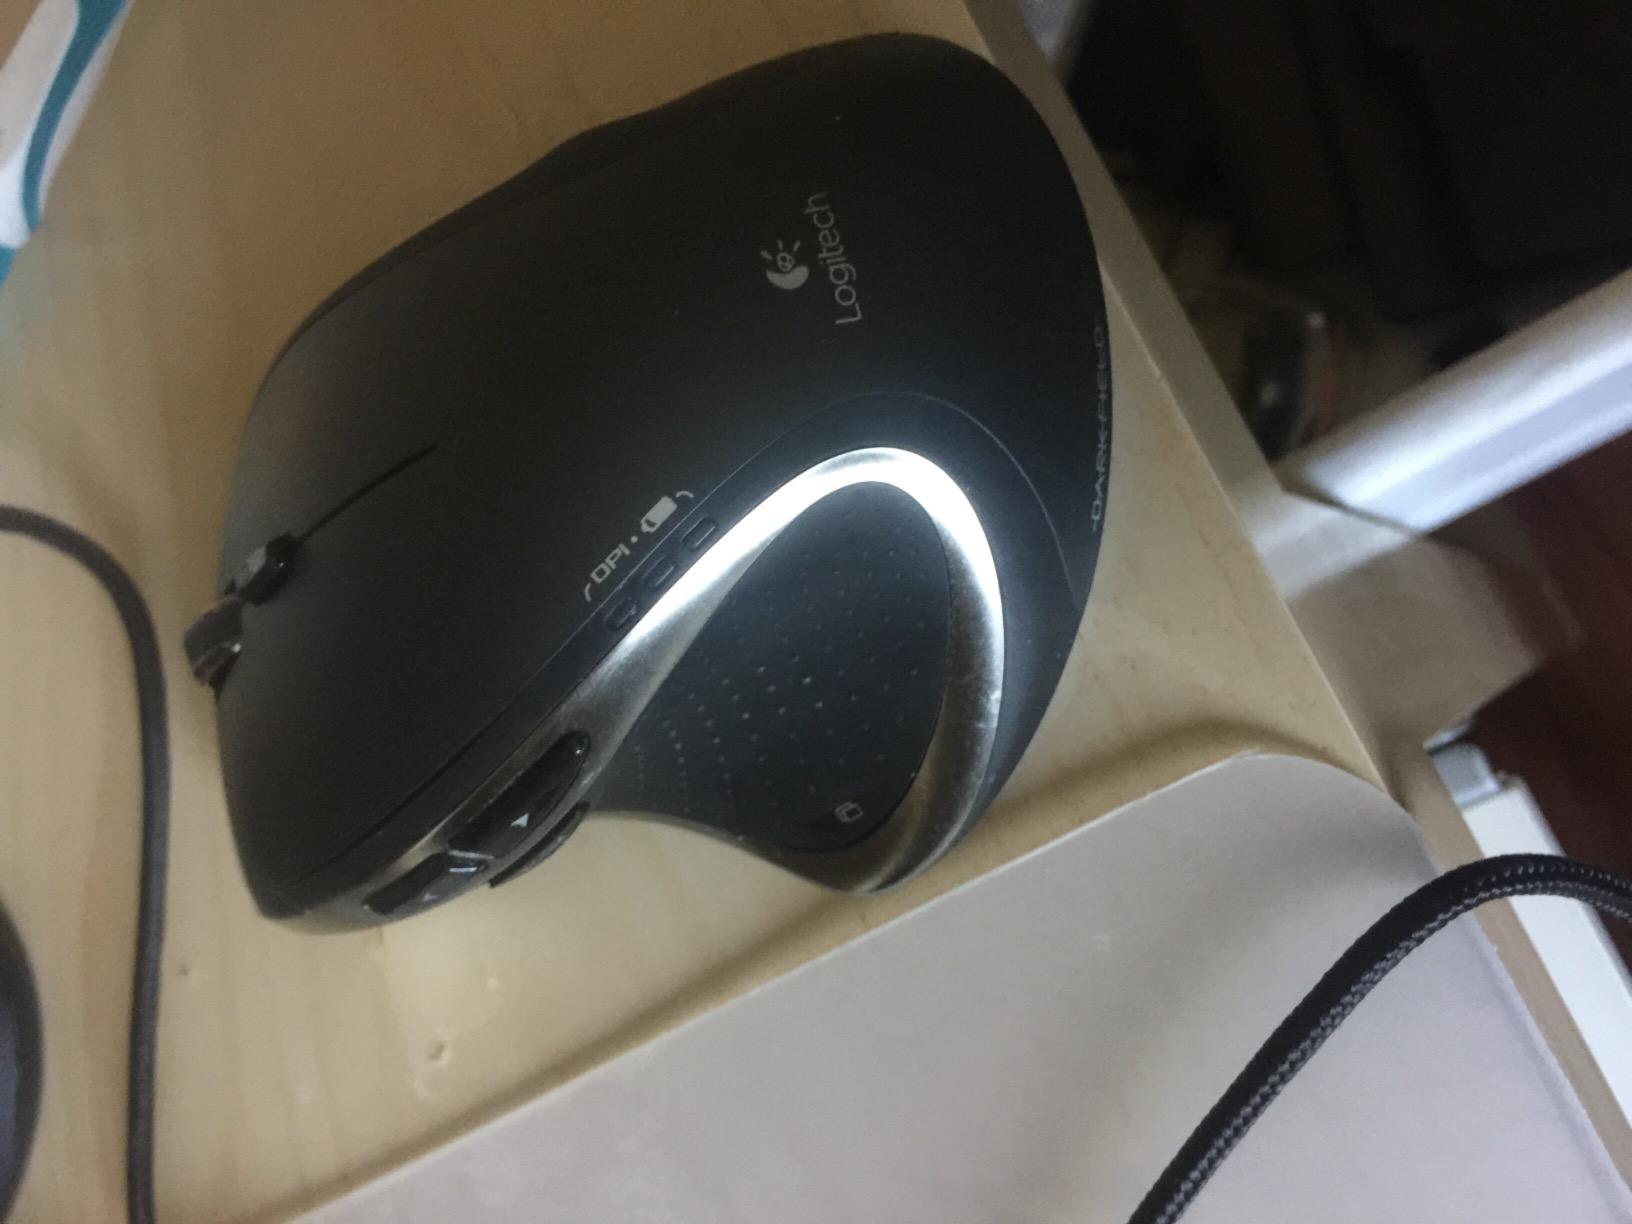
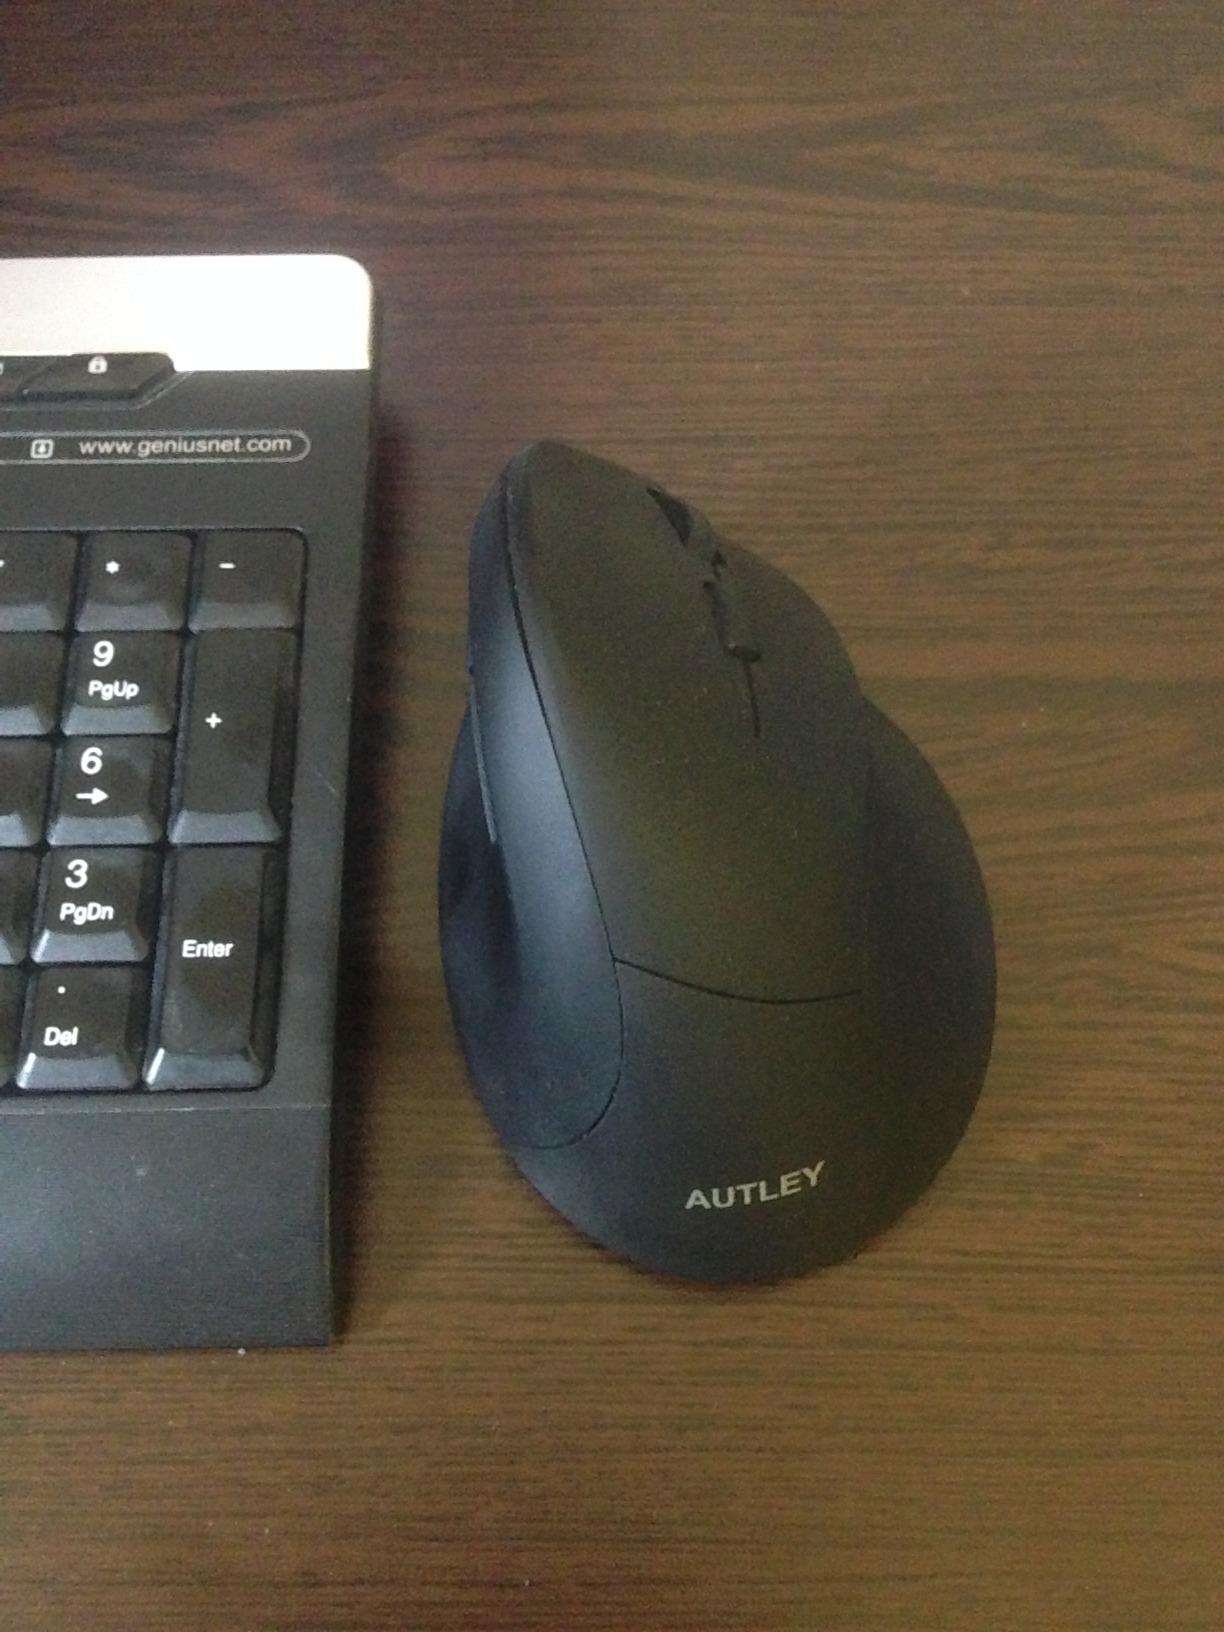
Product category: mouse
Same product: no